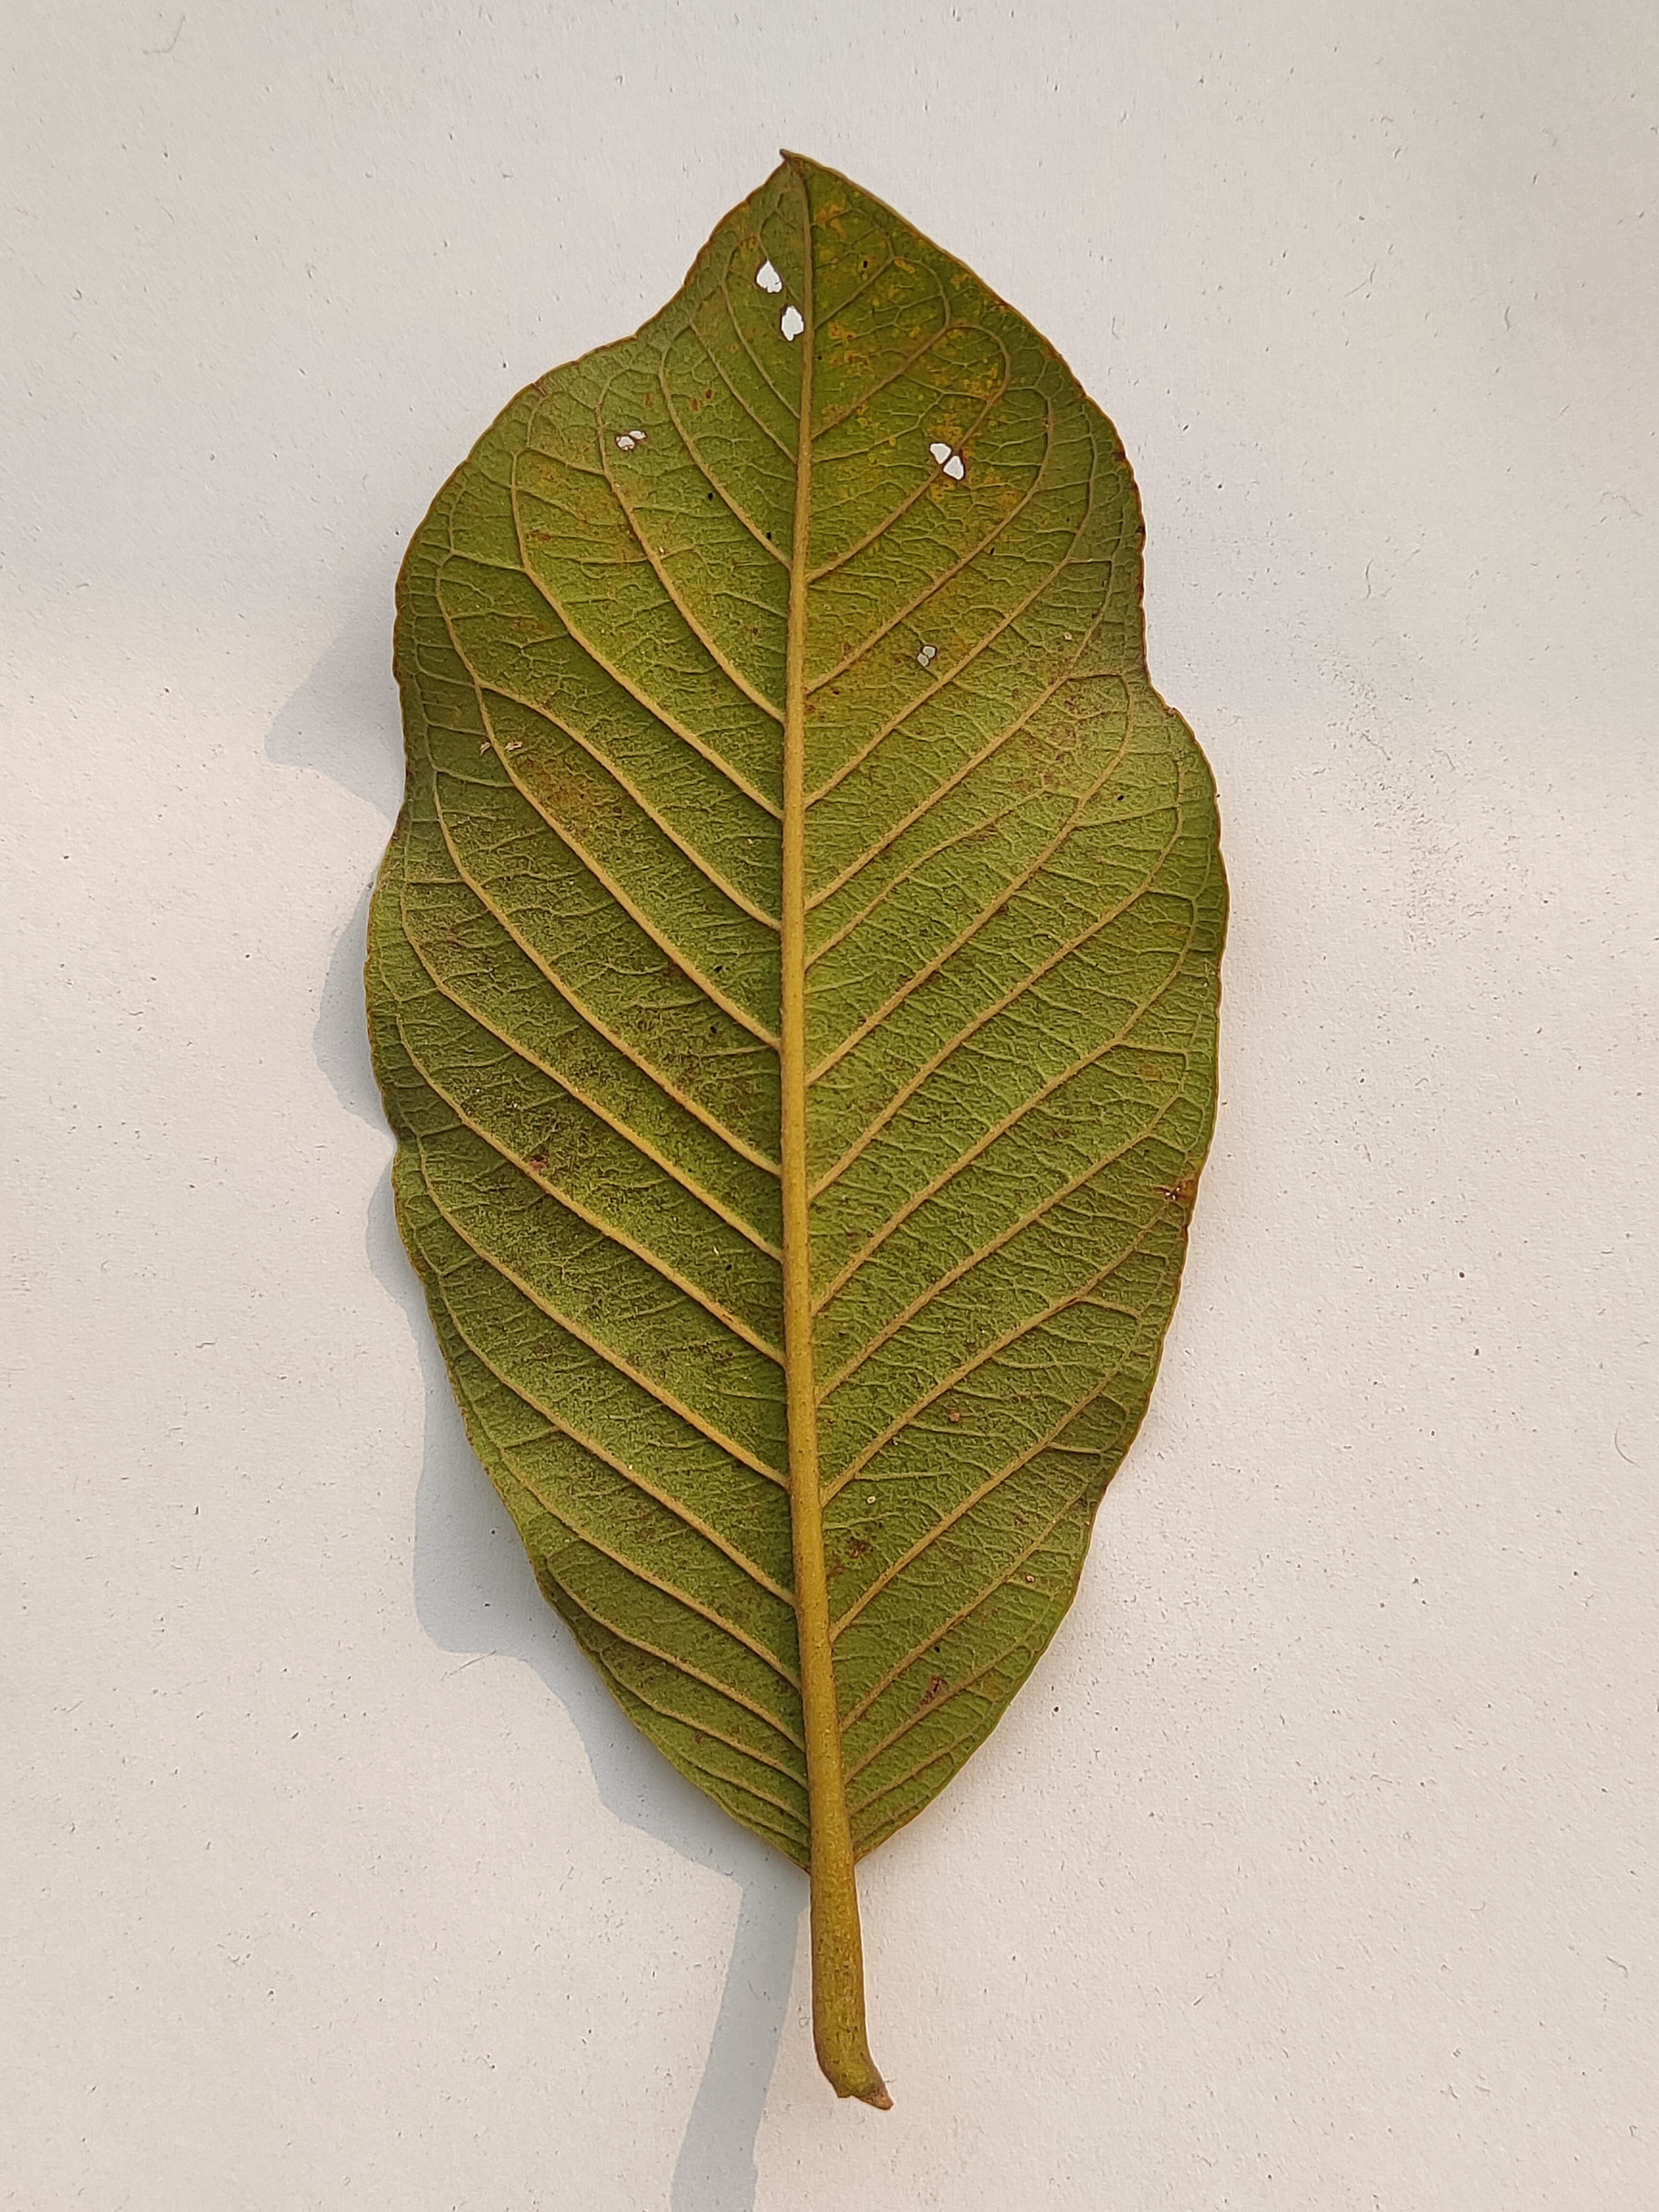
Leaf variety: Guava